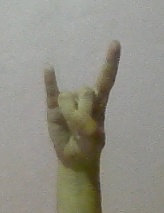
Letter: la